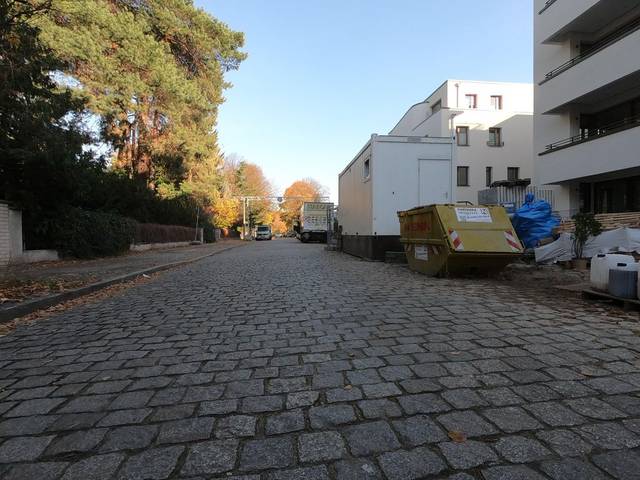
Region: Germany
Coordinates: 52.583, 13.397